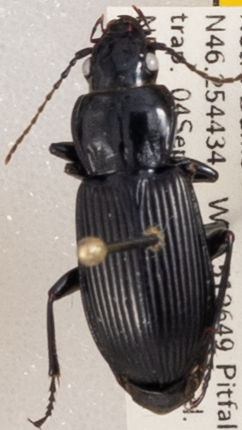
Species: Pterostichus melanarius melanarius
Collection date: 2019-09-04
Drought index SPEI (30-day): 0.966
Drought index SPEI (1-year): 2.09
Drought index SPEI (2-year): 2.09